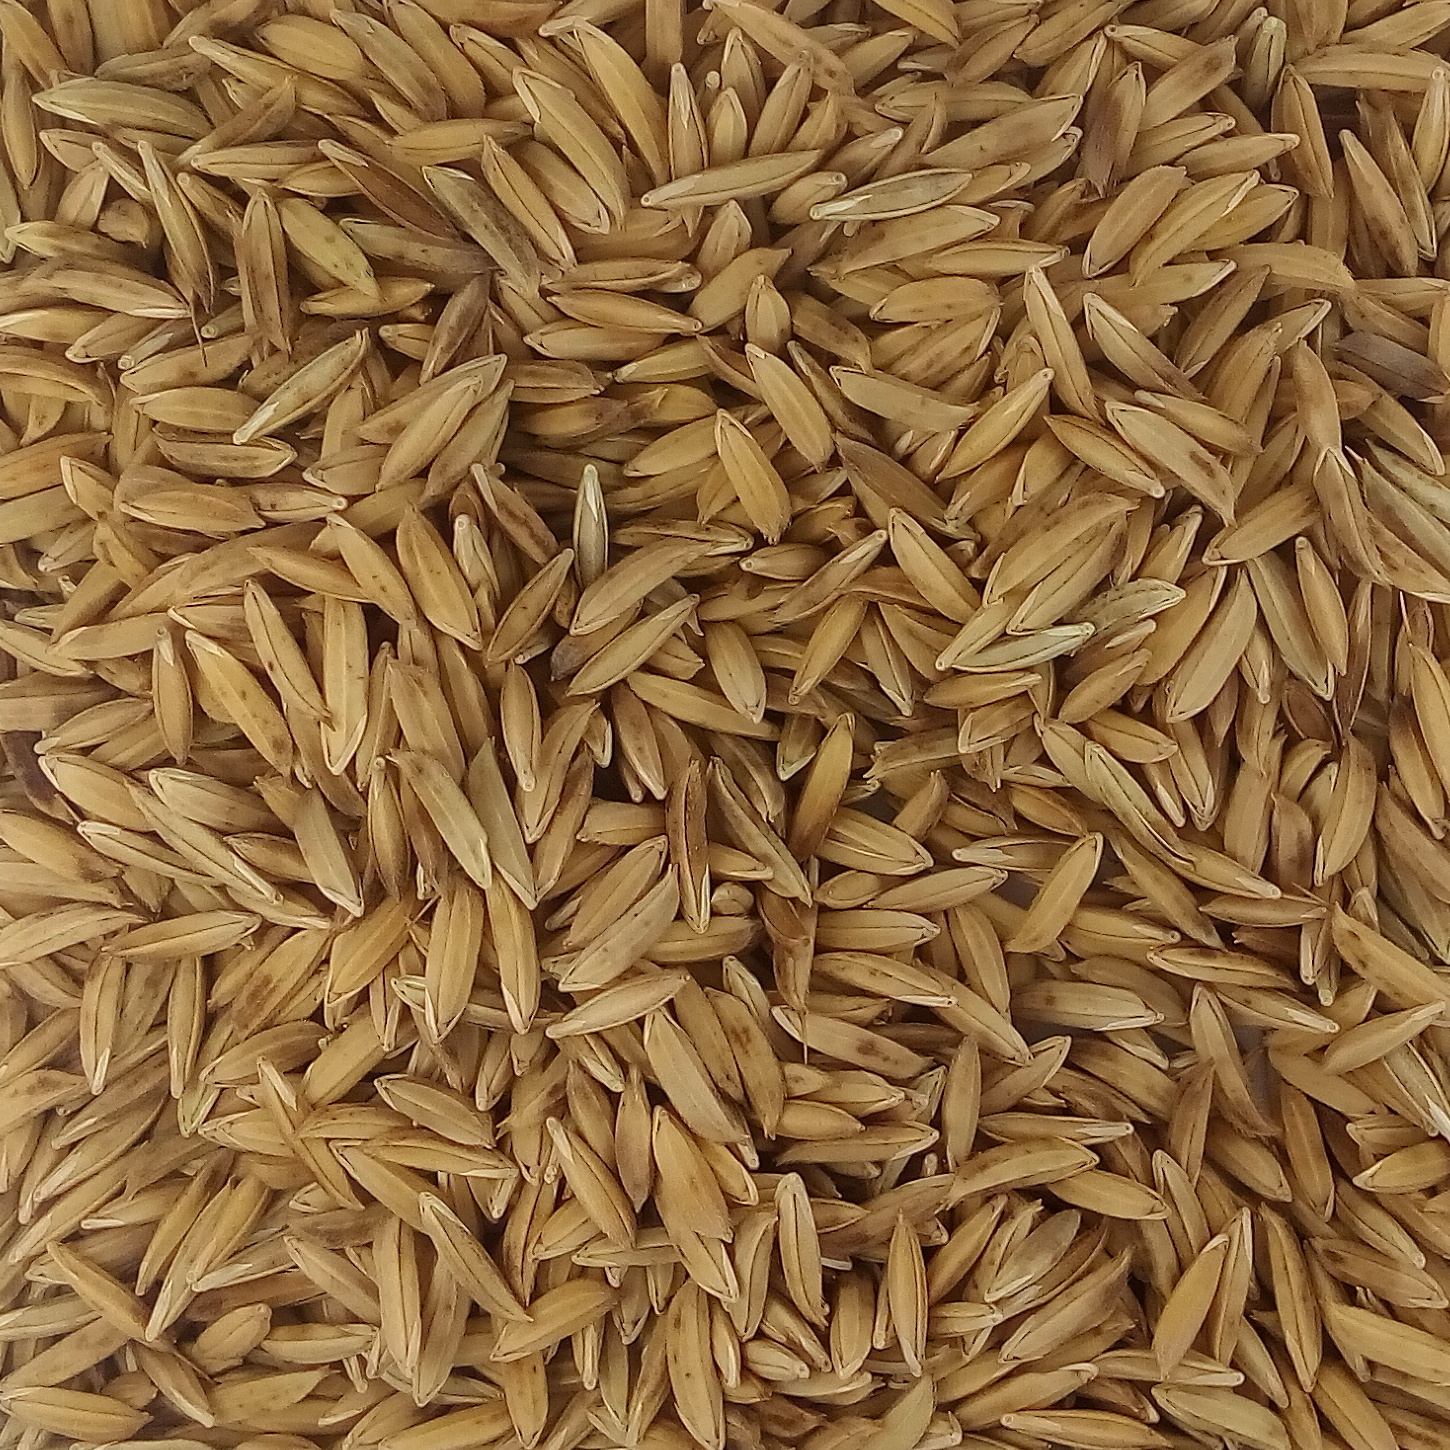
Rice seed variety: BAS_370